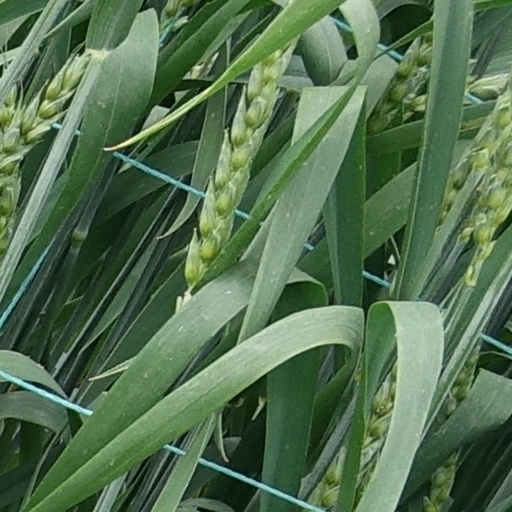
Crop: wheat